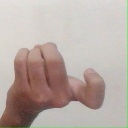
अक्षर: ज